Behind Stone Walls

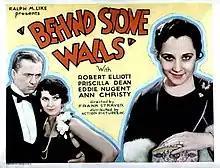

Behind Stone Walls is a 1932 American Pre-Code film directed by Frank R. Strayer and starring Edward J. Nugent, Priscilla Dean and Ann Christy.